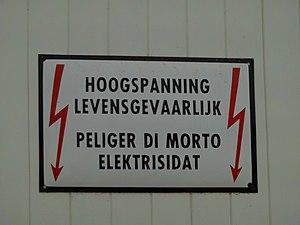
Avertissement en néerlandais et papiamento sur une cabine haute-tension à Bonaire
Le papiamento, ou papiamentu, est une langue créole des Antilles néerlandaises. Il est parlé à Aruba, Bonaire et Curaçao avec des variantes locales. Il s'agit d'une langue tonale.